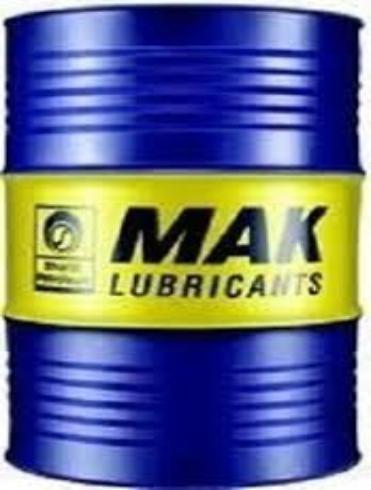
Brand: mak lubricants
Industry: Necessities